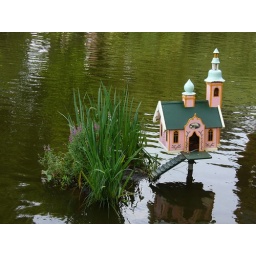
Yes a little teeny house just sitting in Lake Tivoli hahhaa